Zaporozhian Cossacks

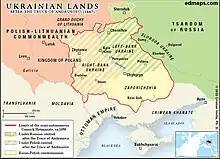
Partition of Cossack Hetmanate after the Truce of Andrusovo (1667)

The Zaporozhians maintained a largely separate government from the Hetmanate. The Zaporozhians elected their own leaders, known as Kish otaman, for one-year terms. In this period, friction between the cossacks of the Hetmanate and the Zaporozhians escalated.